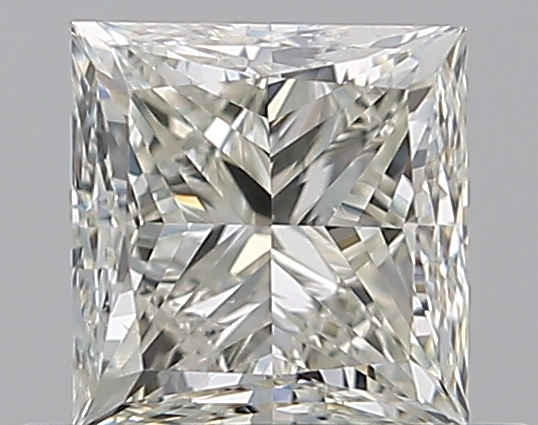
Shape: princess
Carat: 0.7
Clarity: SI1
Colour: K
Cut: VG
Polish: EX
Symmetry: VG
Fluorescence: N
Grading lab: GIA
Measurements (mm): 4.73 x 4.56 x 3.45